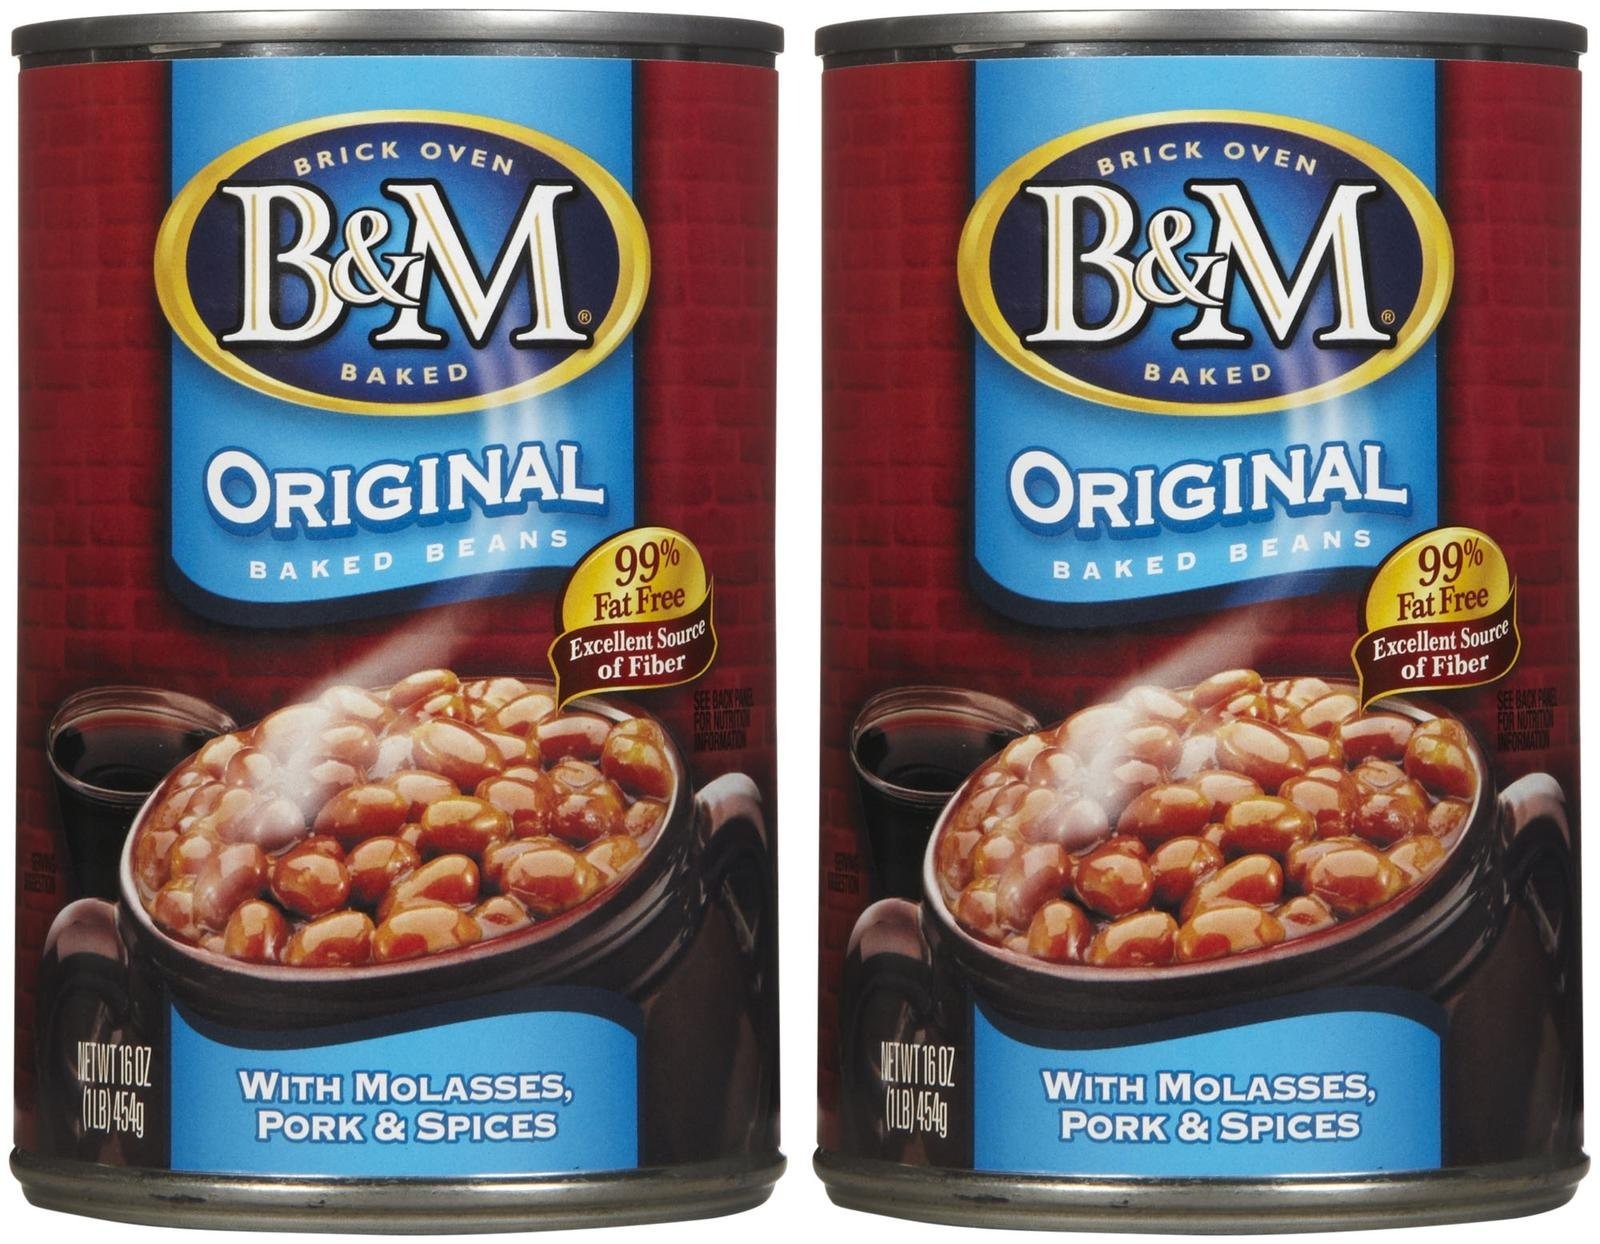
Item Name: B&M Original Baked Beans-16 oz, 2 pk
Product Description: At B&amp;M, We Slow-Bake Our Beans In Old-Fashioned Brick Ovens - The Traditional New England Way! Each Pot Is Handstirred In Thick, Rich Sauce For That Great Homemade Taste. That'S Why B&amp;M Is New England'S Finest Since 1867!<br /><br />Features include: <br /><br />&bull;High in Fiber<br/>
Value: 32.0
Unit: Ounce

Price: 3.93